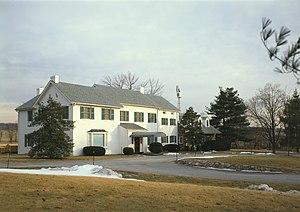
L'Eisenhower National Historic Site était l'ancienne demeure et ferme du général et président des États-Unis Dwight D. Eisenhower et de son épouse Mamie Eisenhower. Adjacent du champ de bataille de Gettysburg, à Gettysburg dans le sud de la Pennsylvanie, la ferme servait de lieu de villégiature pour le président lors des week-ends ou de vacances. Il y recevait aussi parfois des dirigeants étrangers ou américains comme le soviétique Nikita Khroutchev, le président français Charles de Gaulle, le premier ministre britannique Winston Churchill ou le gouverneur de la Californie Ronald Reagan.